Chevalier de Saint-Georges

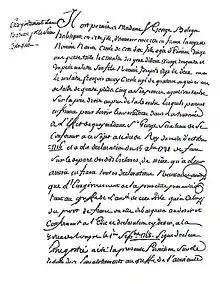
Permission from the given to Madame S. George Bologne to take the "negresse" named Nanon, creole, about 20 years old, Joseph, two years old, and a "mûlatre" of 14/15 years, to France, 1 September 1748.

Chevalier de Saint-Georges, also known as Joseph Bologne was born on 25 December 1745 in Baillif, Basse-Terre, the illegitimate son of a settler and planter and enslaver and Nanon, a 17-year-old enslaved African who served within the family household. Bologne was legally married to Elisabeth Mérican (1722–1801) but acknowledged his son by Nanon and gave him his surname.